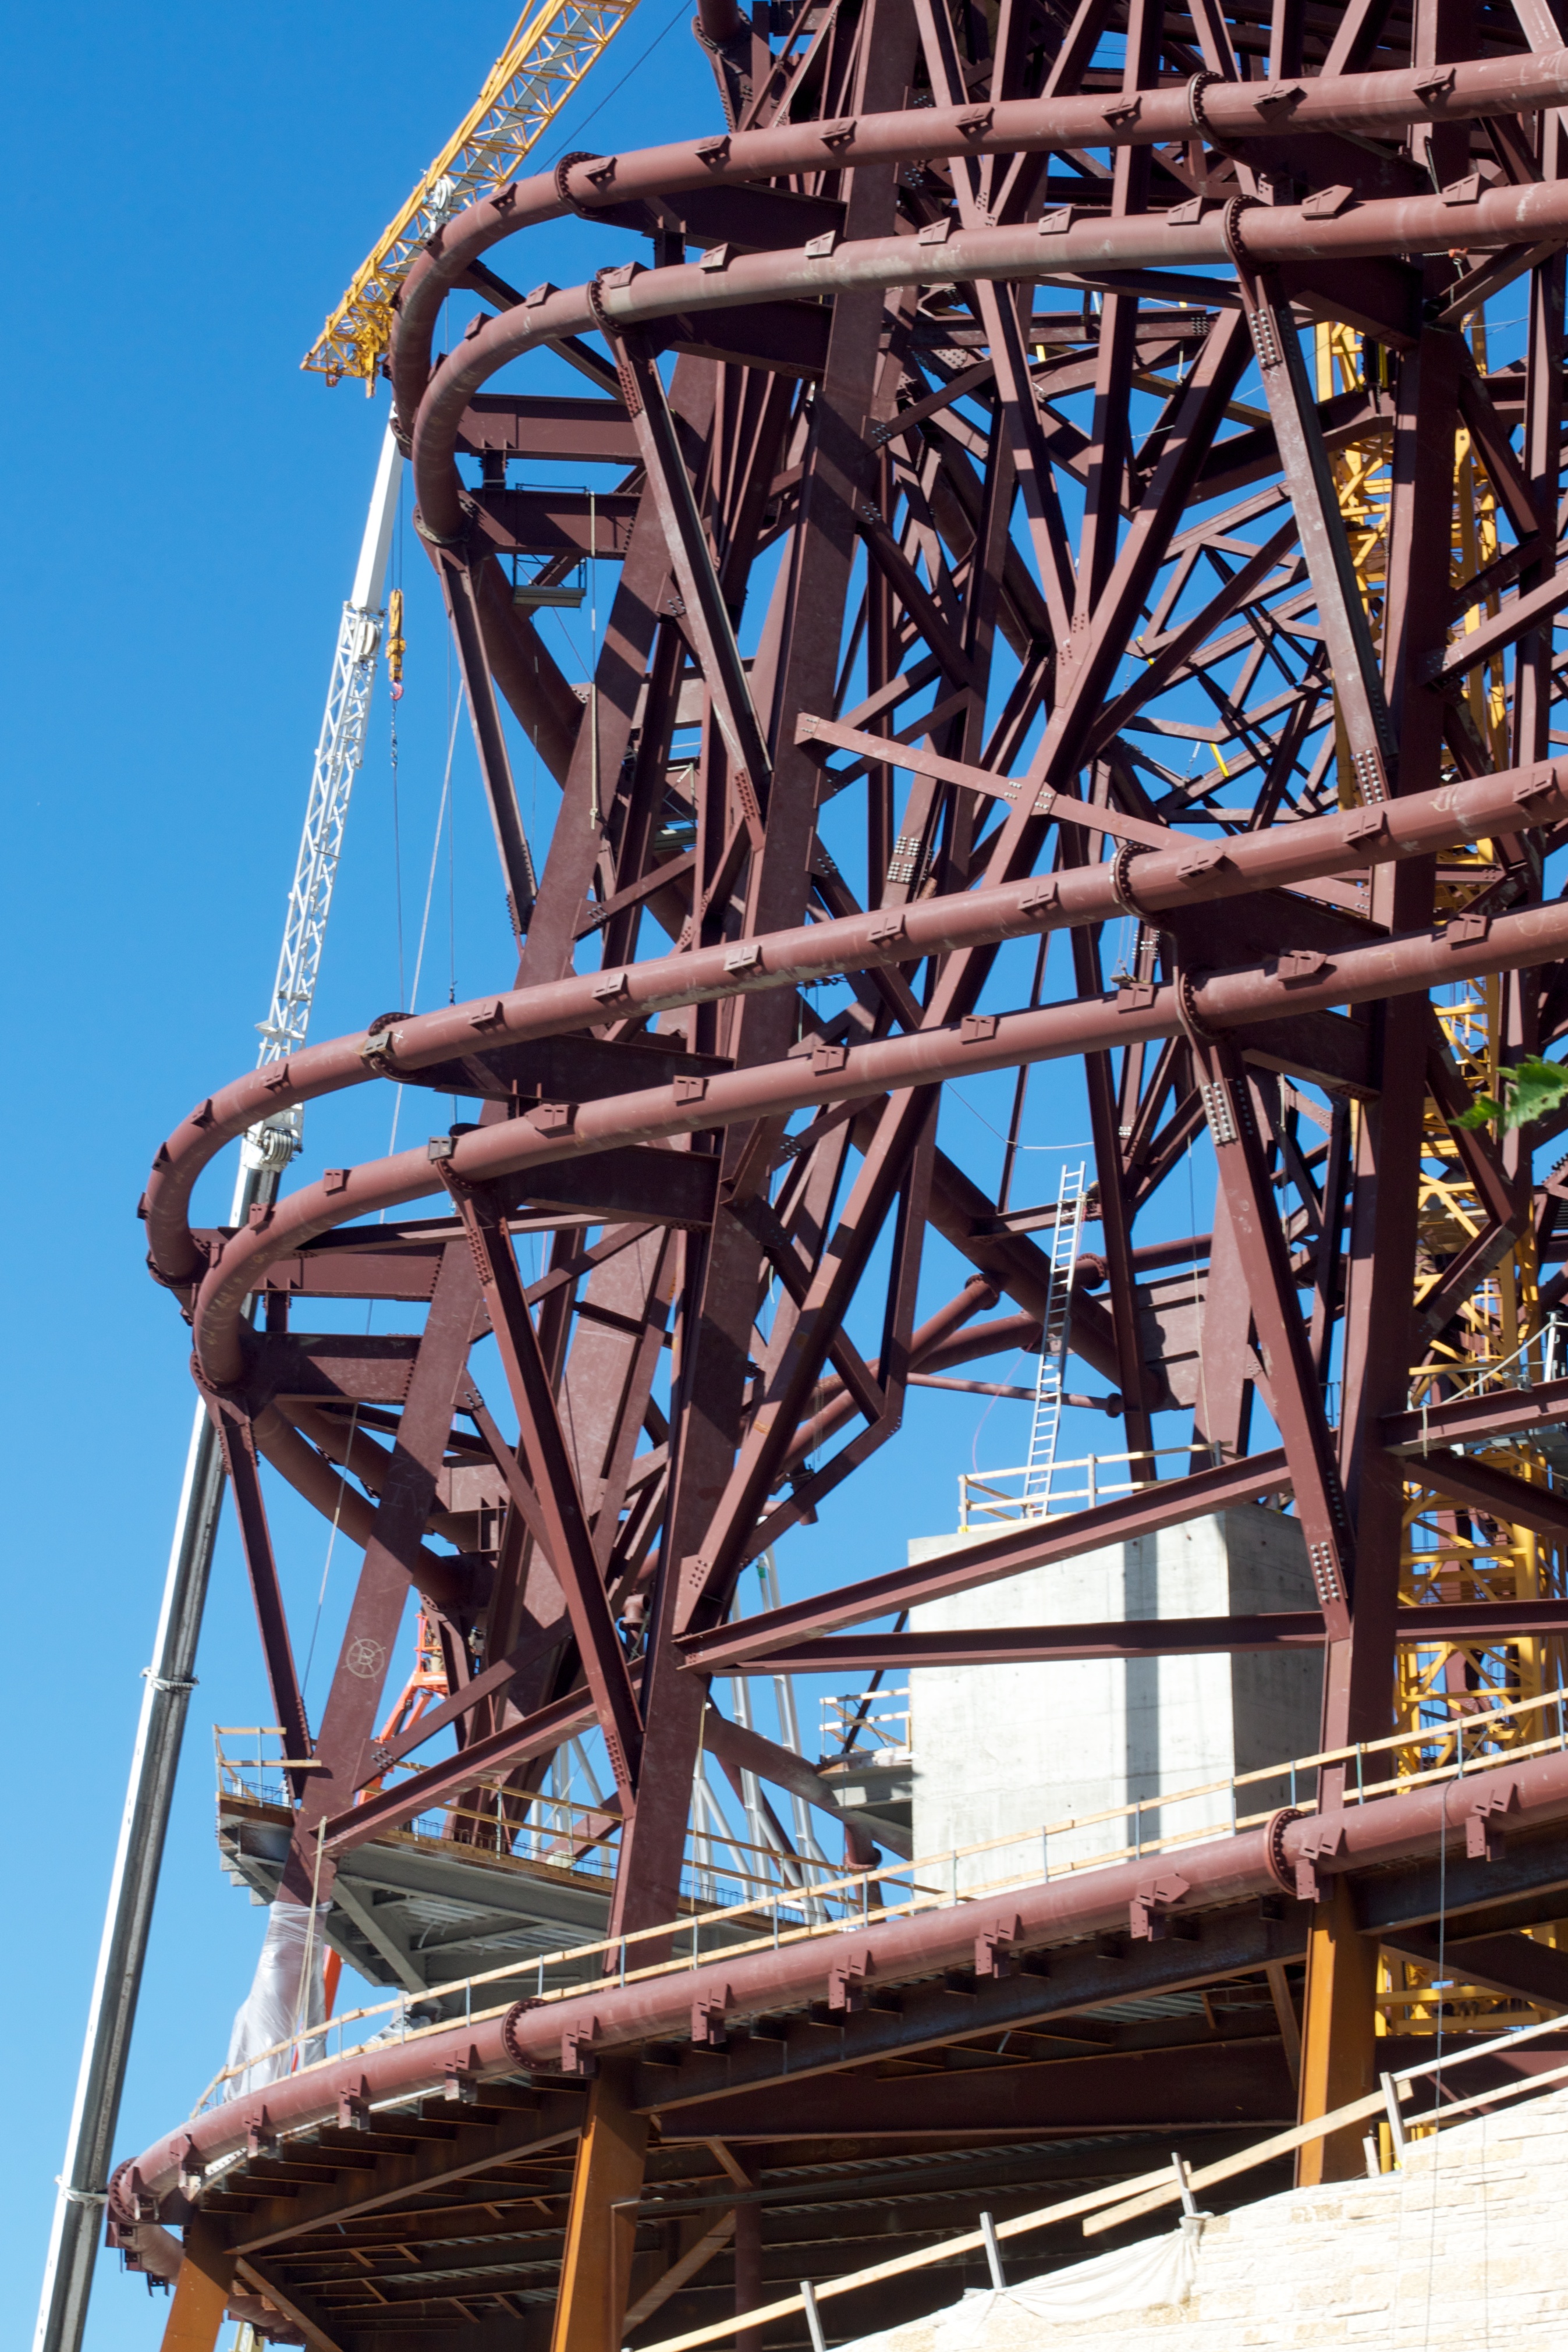
ferris wheel, amusement park, park, roller coaster, tourist attraction, odyssey, amusement ride, outdoor recreation